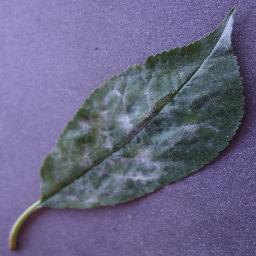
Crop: cherry
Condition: (including_sour)_powdery_mildew